The Complete Chronicles of Conan

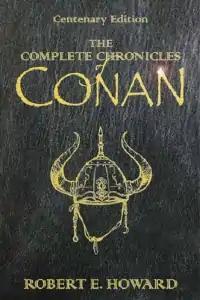
Cover of the first edition

The Complete Chronicles of Conan: Centenary Edition is a collection of fantasy short stories written by Robert E. Howard featuring his sword and sorcery hero Conan the Barbarian. The book was published in 2006 by Gollancz and is an omnibus of their earlier collections "The Conan Chronicles, Volume 1: The People of the Black Circle" and "The Conan Chronicles, Volume 2: The Hour of the Dragon", though the stories are rearranged. The collection is edited by Stephen Jones and was issued to celebrate the centenary of Howard's birth. Most of the stories originally appeared in the magazines "The Phantagraph", "Weird Tales", "Super-Science Fiction", "Magazine of Horror", "Fantasy Fiction", "Fantasy Magazine" and "The Howard Collector".